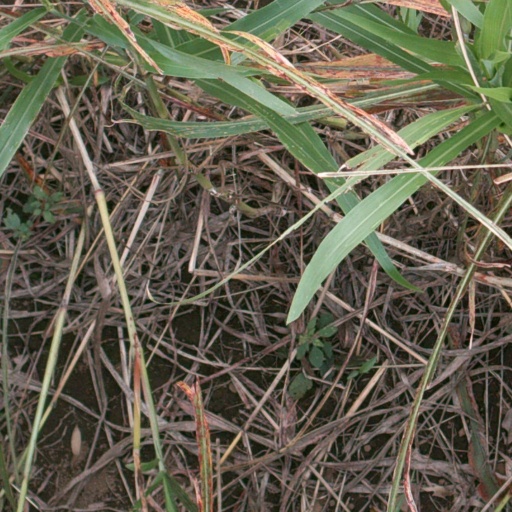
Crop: sorghum